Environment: real
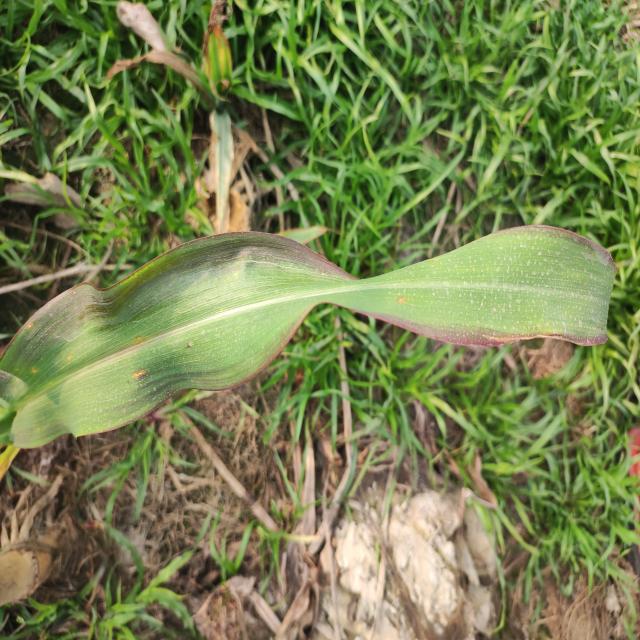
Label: phosphorus_deficiency